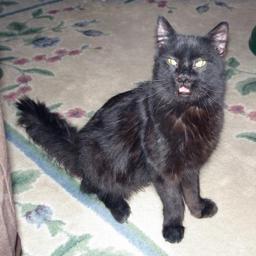
Animal: cats